Three Brothers, Riga

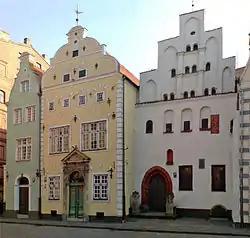
The three brothers

The Three Brothers is a building complex consisting of three houses, situated in Riga, Latvia. The houses together form the oldest complex of dwelling houses in Riga. Each house represents various periods of development of dwelling house construction.